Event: Nepal Earthquake
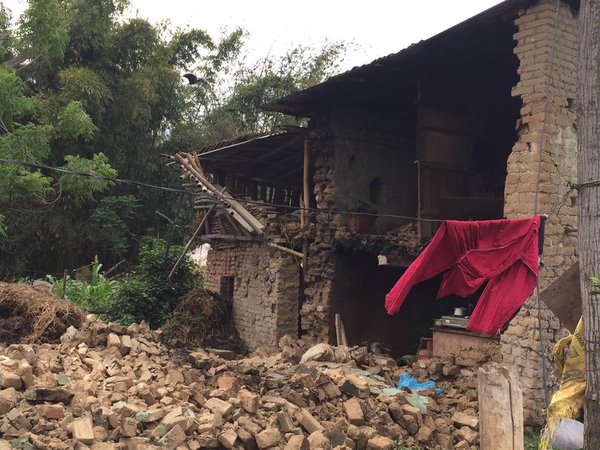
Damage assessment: damage